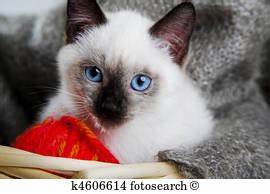
Label: cat